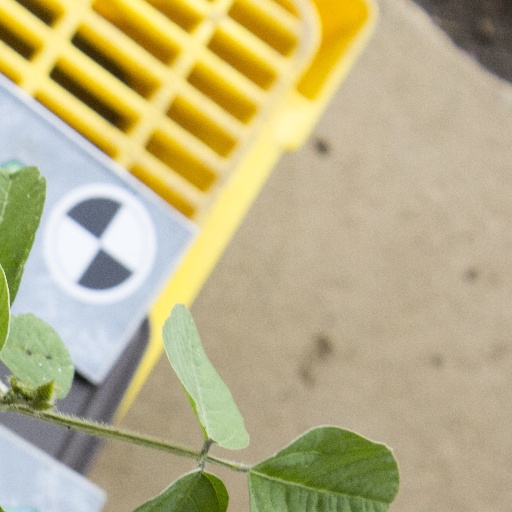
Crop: soybean